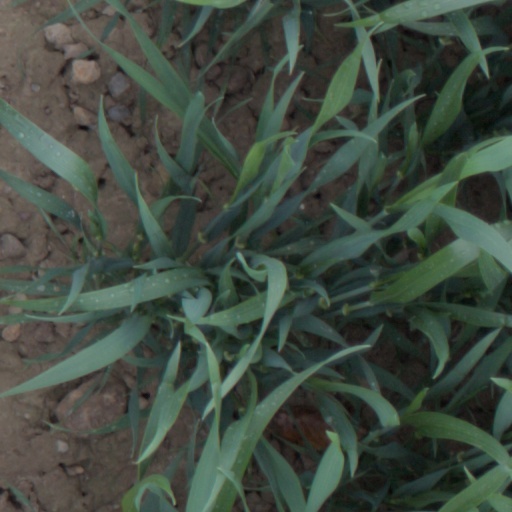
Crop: wheat